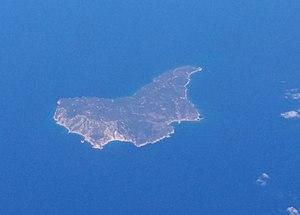
Vue de l'île d'Othoni lors du survol de la mer Adriatique par un avion de ligne Aegean Airlines.
Othoni est une île grecque située dans le canal d'Otrante au nord-ouest de Corfou. Elle forme un district municipal du dème de Corfou.